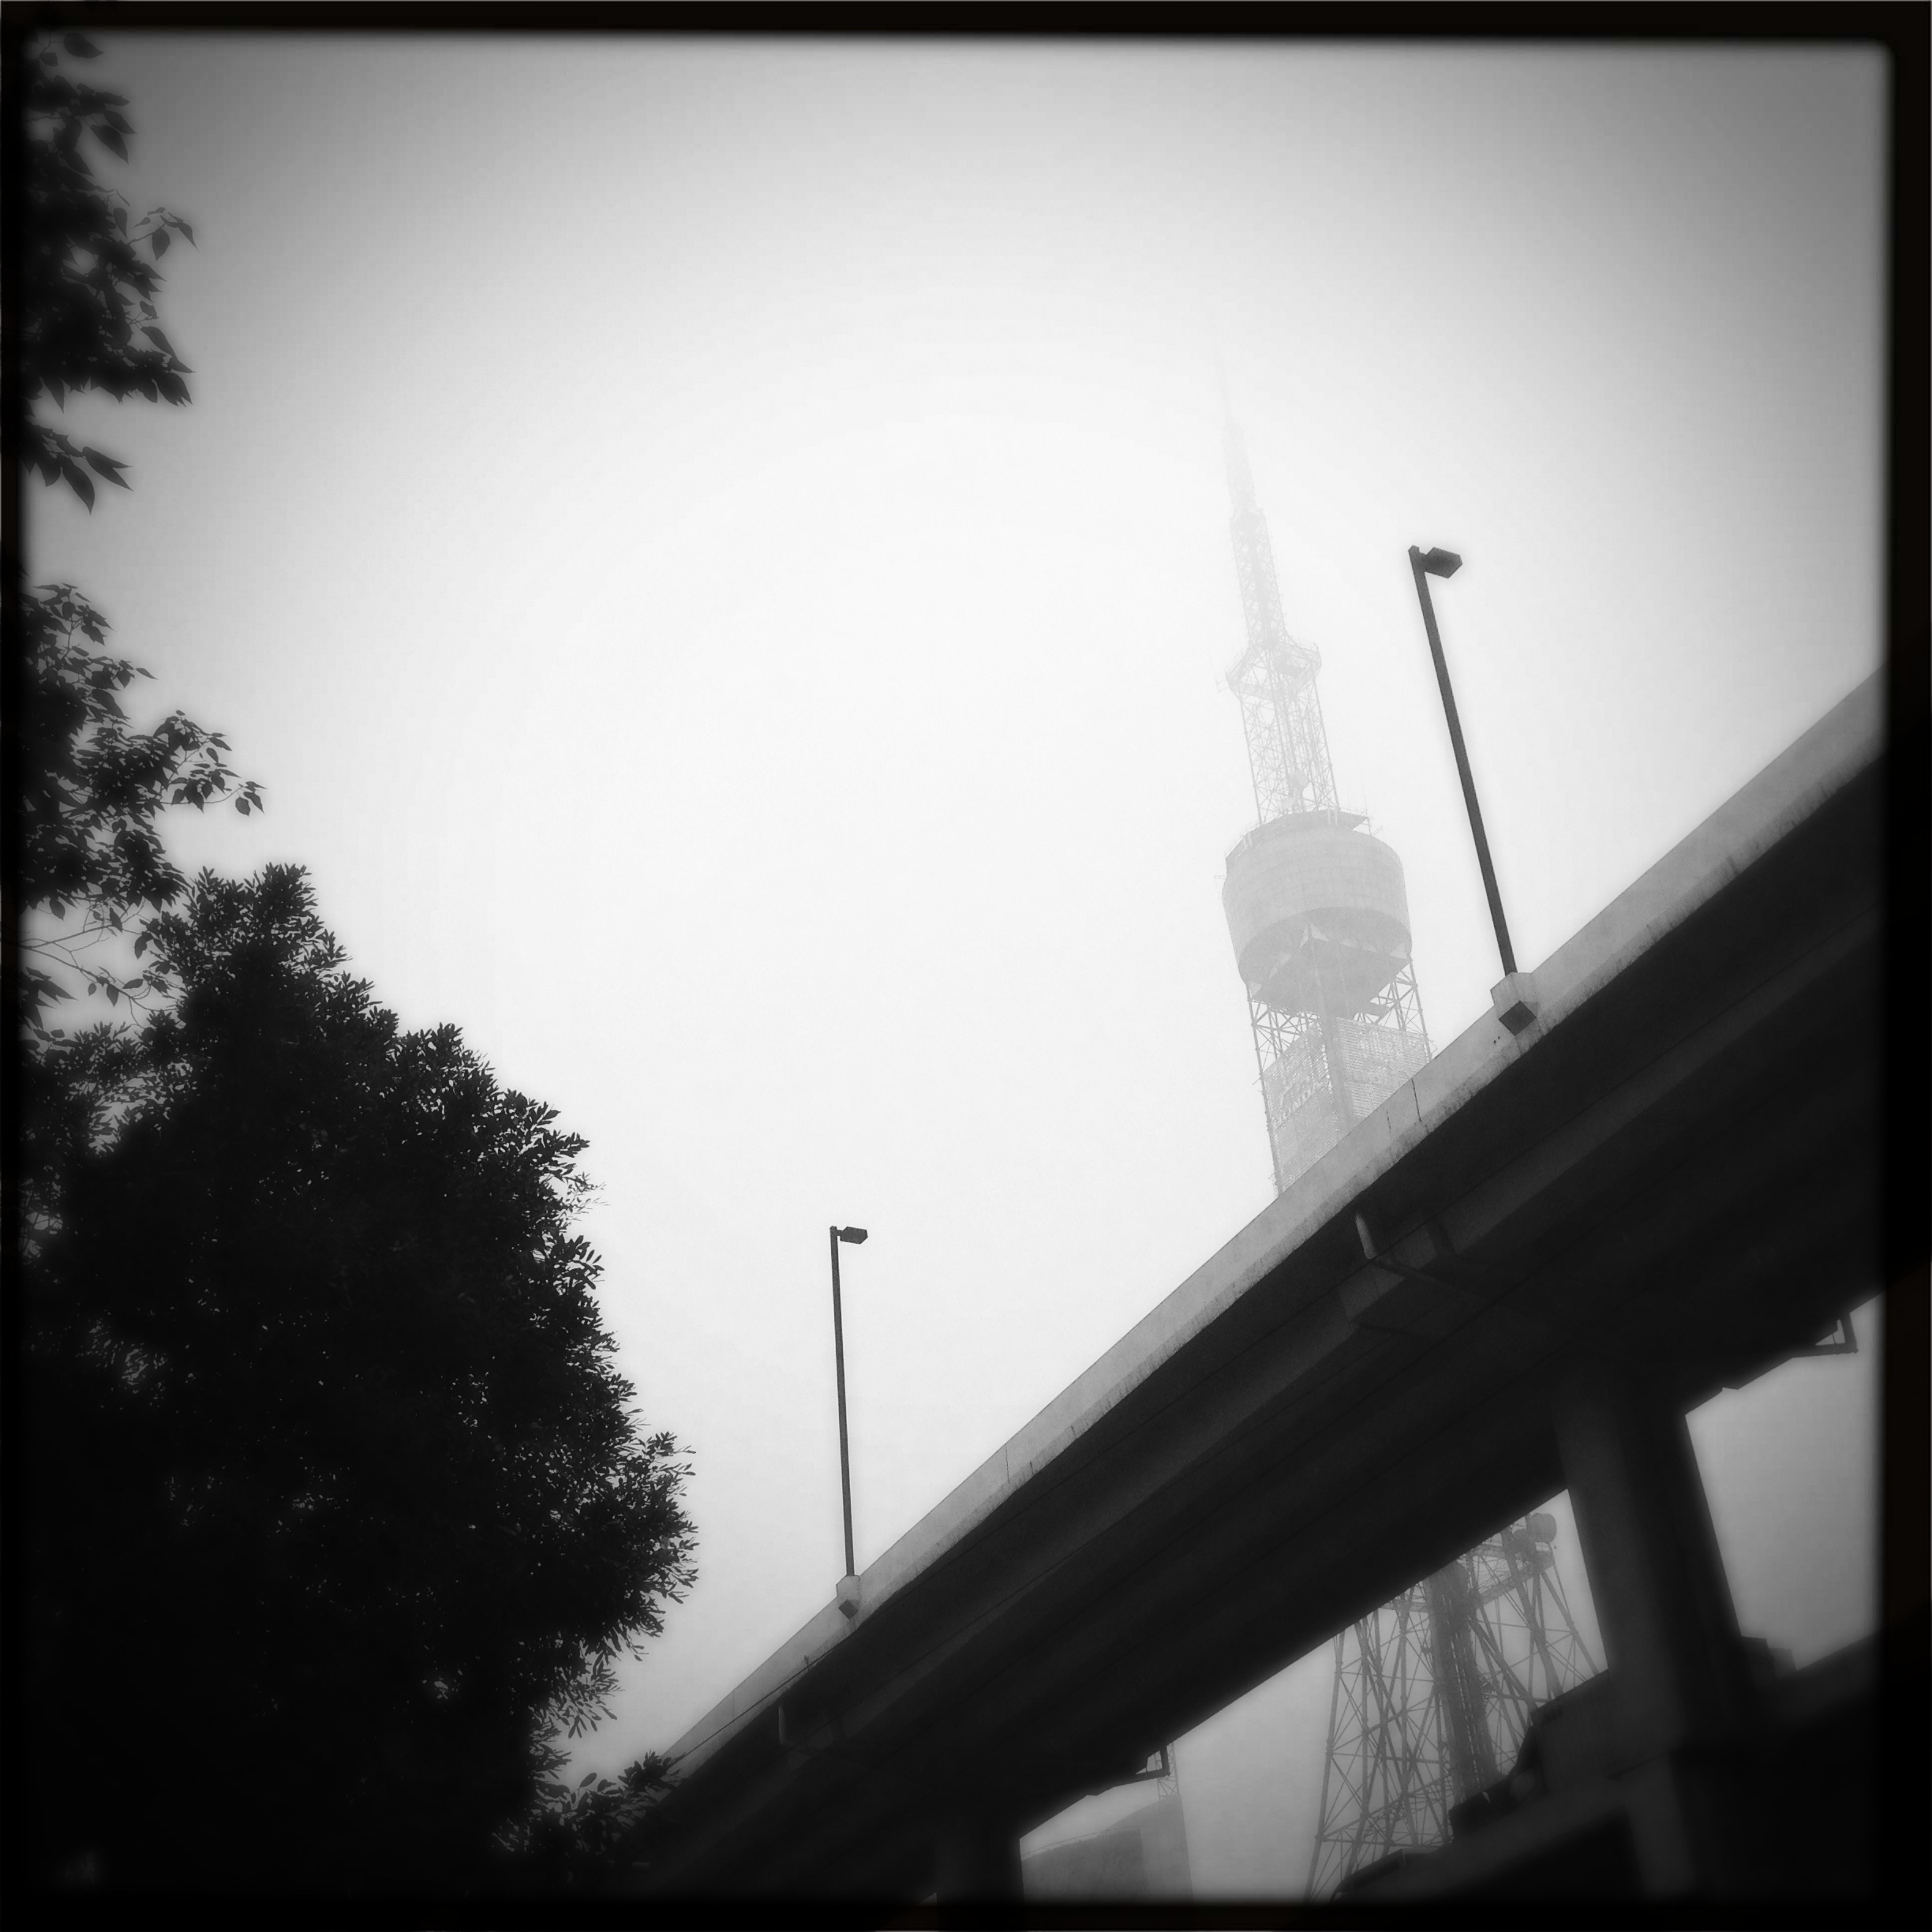
silhouette, light, cloud, black and white, sky, white, photography, sunlight, morning, atmosphere, line, darkness, street light, black, monochrome, lighting, hipstamatic, shape, noflash, blackeyssupergrainfilm, loftuslens, monochrome photography, atmospheric phenomenon